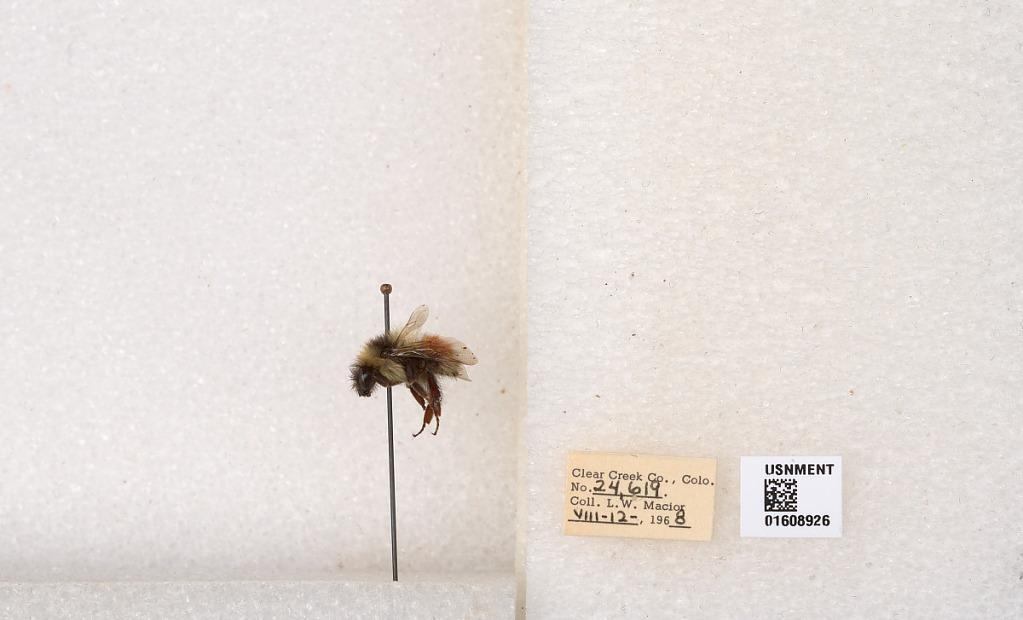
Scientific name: Bombus (Pyrobombus) sylvicola Kirby
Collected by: L. Macior
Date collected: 1968-8-12
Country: United States
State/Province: Colorado
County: Clear Creek
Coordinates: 39.6891, -105.644